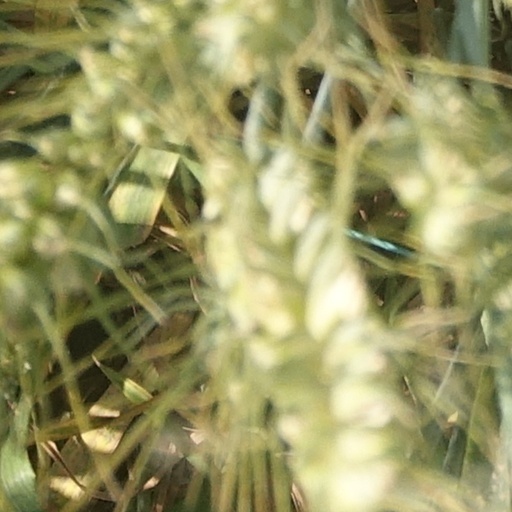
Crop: wheat